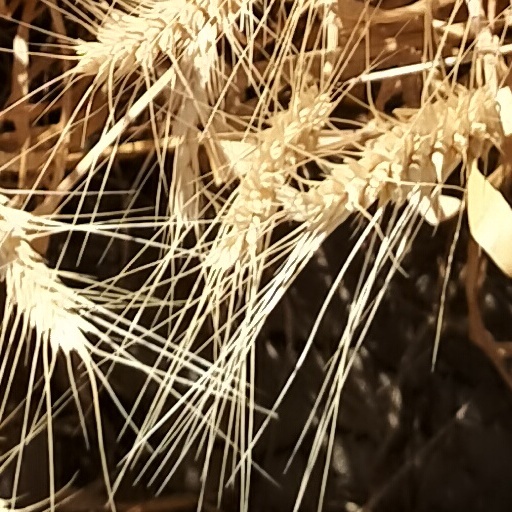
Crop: wheat